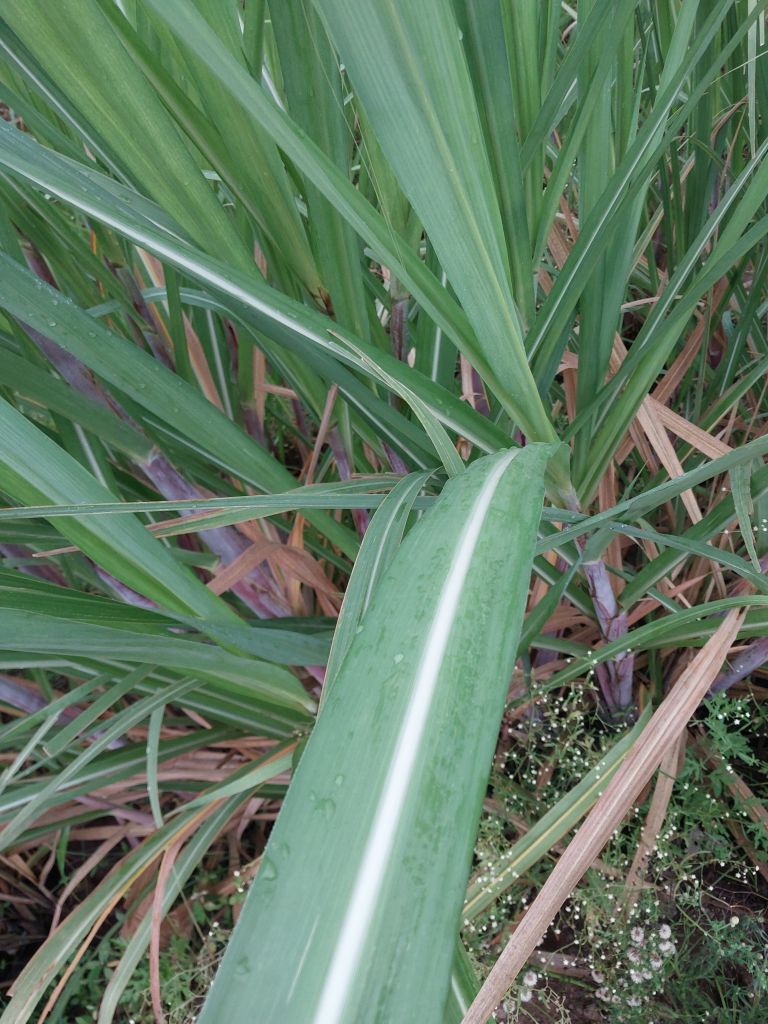
Label: Healthy